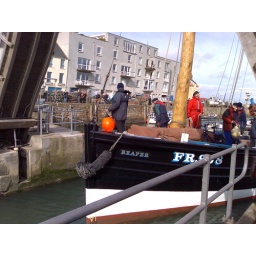
Poetry boat going under the bridge